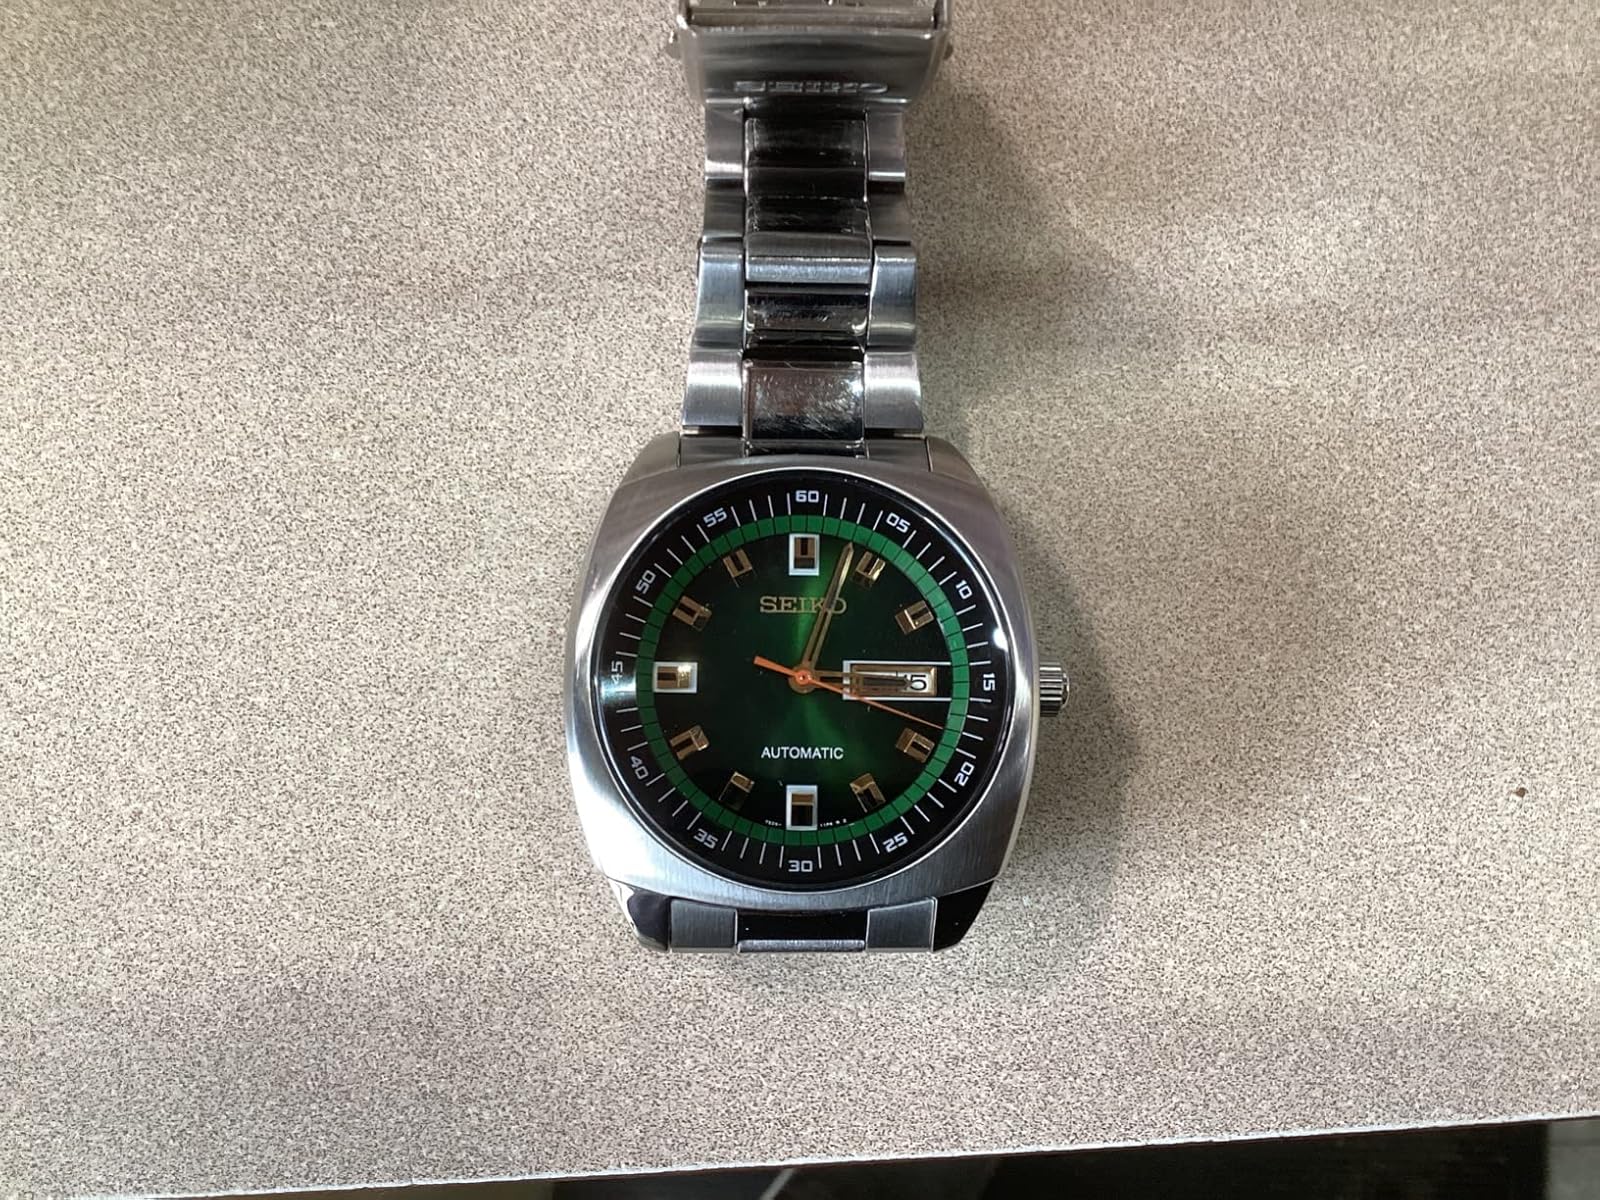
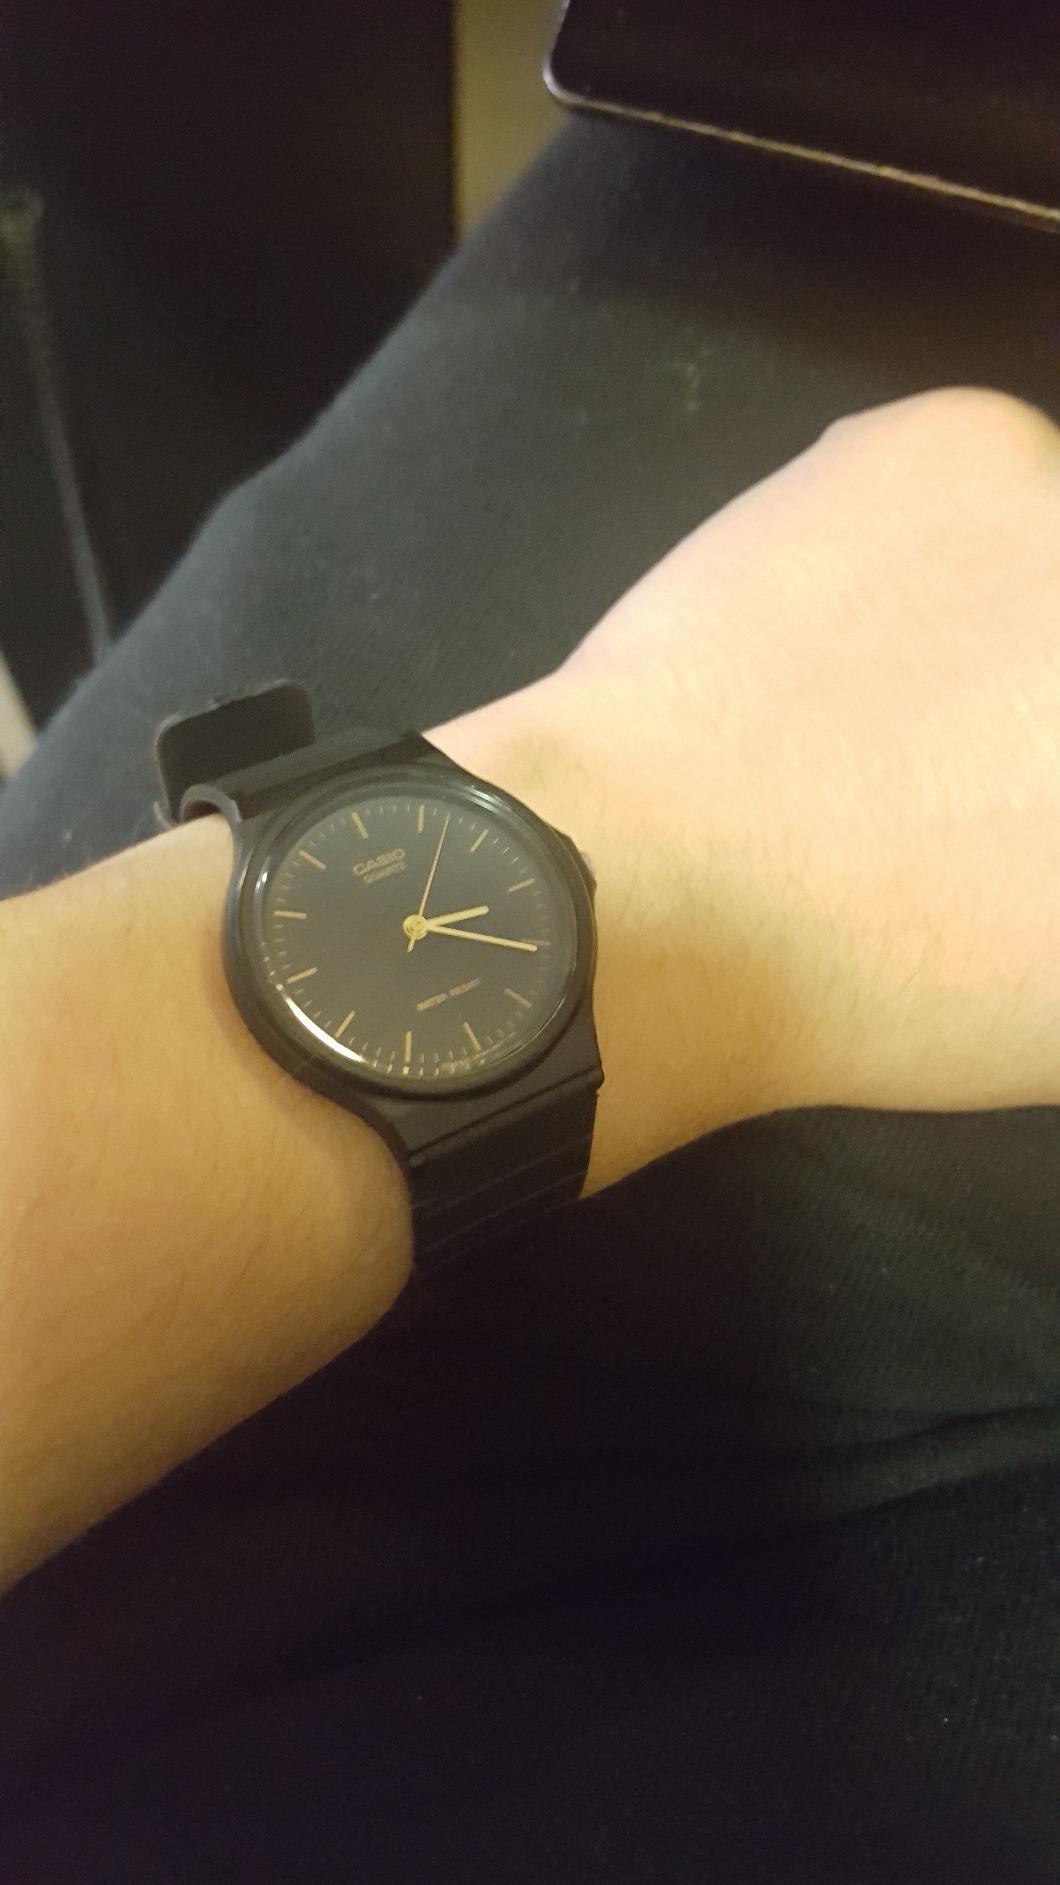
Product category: accessories_watch
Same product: no